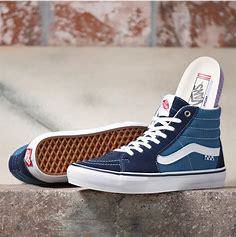
Brand: Vans
Model: SK8 Hi Skate